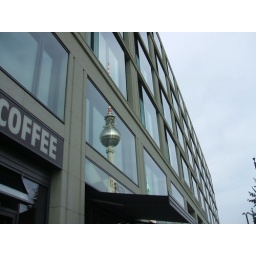
TV tower reflected in a building on Alexanderplatz.